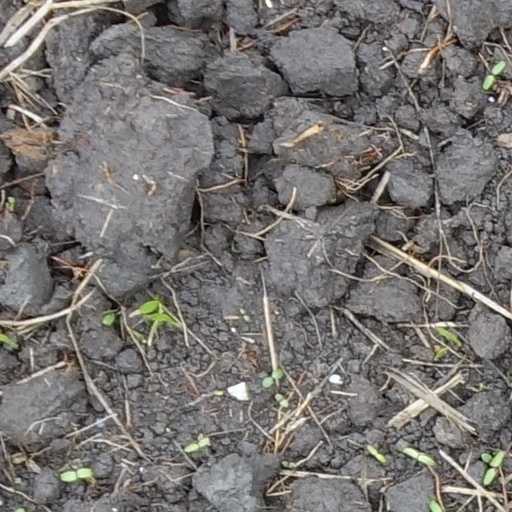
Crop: wheat